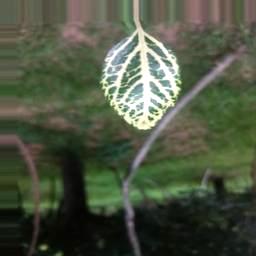
Label: Apple_Mosaic